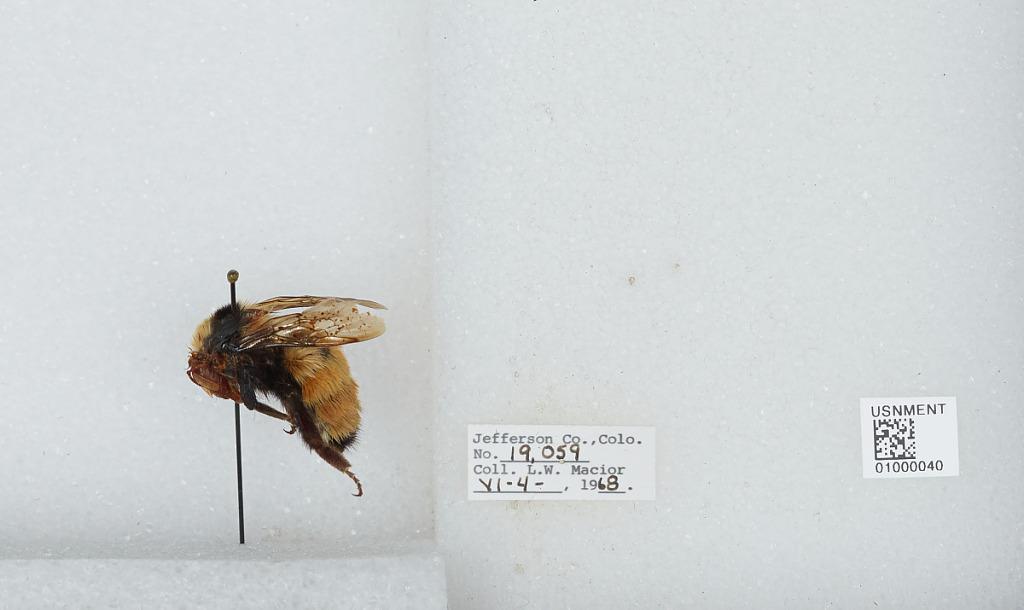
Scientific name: Bombus (Pyrobombus) huntii Greene
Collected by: L. Macior
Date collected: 1968-6-4
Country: United States
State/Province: Colorado
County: Jefferson
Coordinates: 39.3772, -105.801